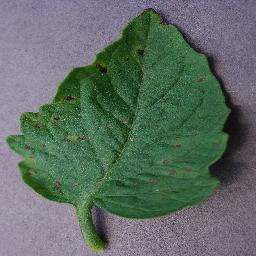
Label: Tomato___Septoria_leaf_spot